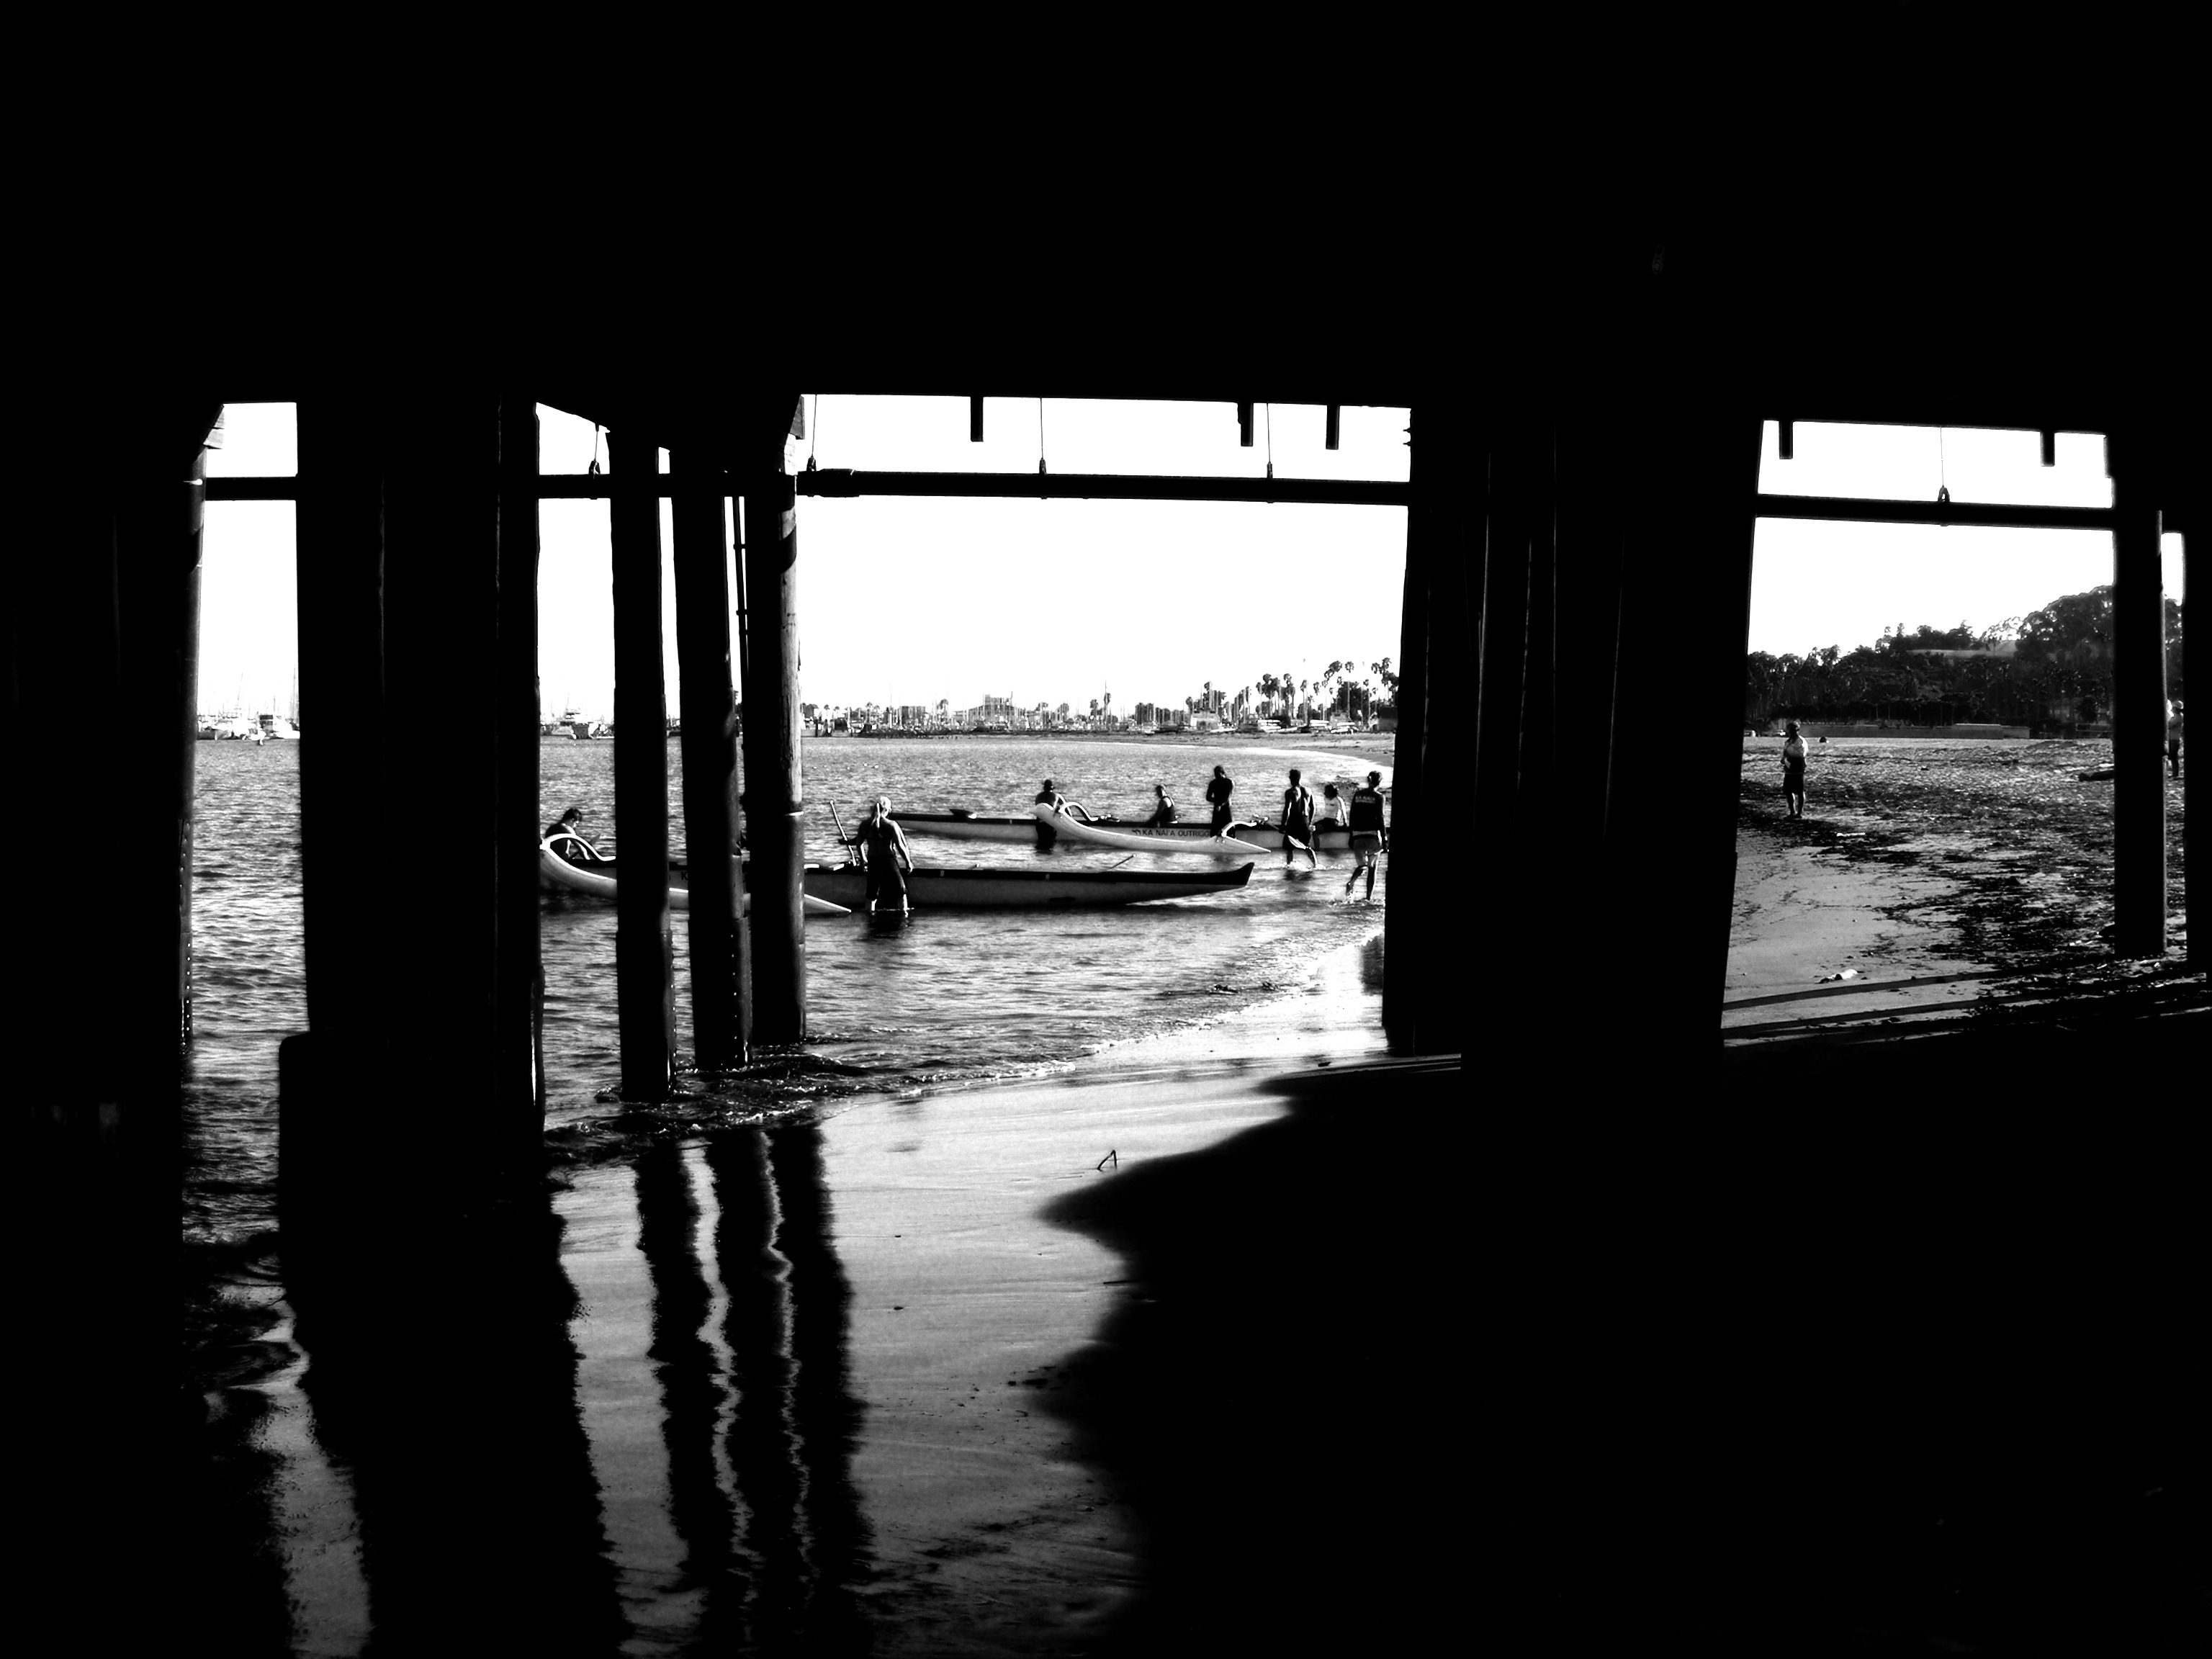
beach, water, nature, sand, ocean, black and white, white, rowboat, photography, shoreline, surf, reflection, shadow, darkness, black, monochrome, california, waves, photograph, image, pacific, pilings, pacific ocean, santa monica pier, monochrome photography, rowing team